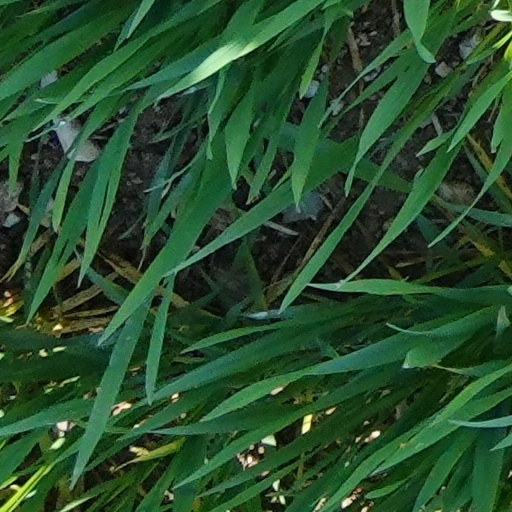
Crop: wheat